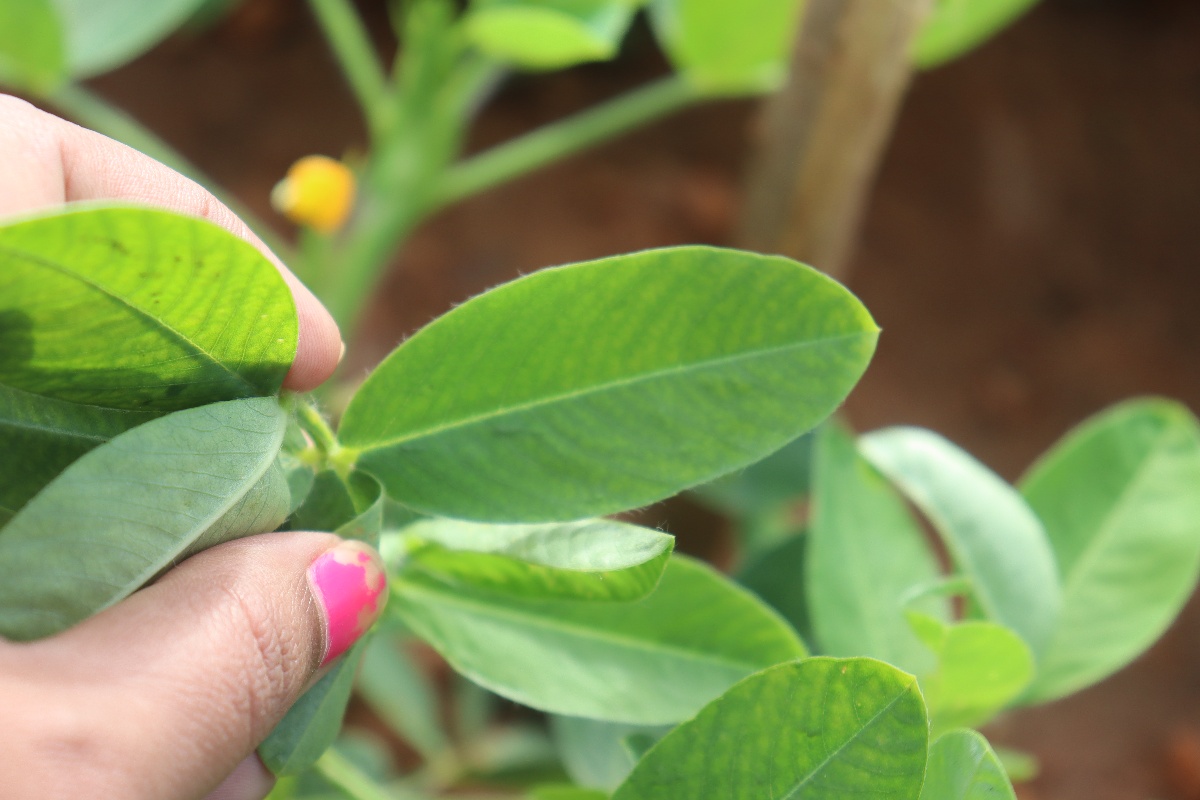
Label: healthy leaf